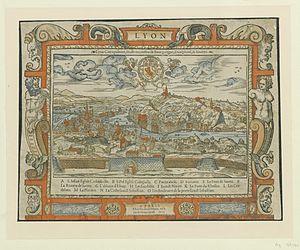
Lyon Cité opulente située es confins de Bourgongne, Daulphiné &amp
L’histoire urbaine de Lyon permet de retracer les formes que prend l’occupation humaine du site au cours de l'histoire de la ville.
La Renaissance à Lyon concerne l'histoire de la cité lyonnaise durant la Renaissance.